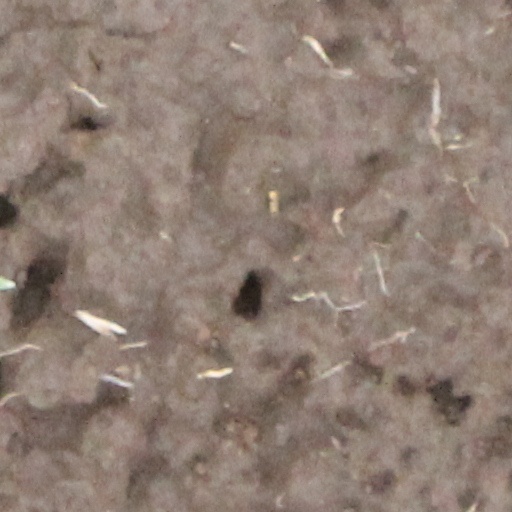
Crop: wheat